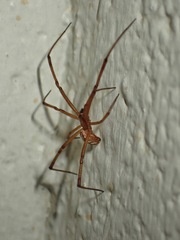
Species: Lactrodectus_hesperus